Agordo

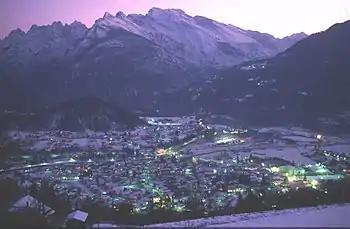
Agordo at dusk (2006)

Agordo (locally) is a town and (municipality) in the Province of Belluno, in the Veneto region in Italy. It is located about north of Venice and about northwest of Belluno.